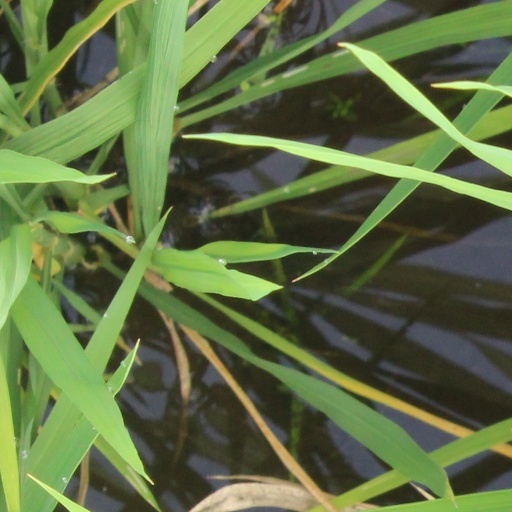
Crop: rice